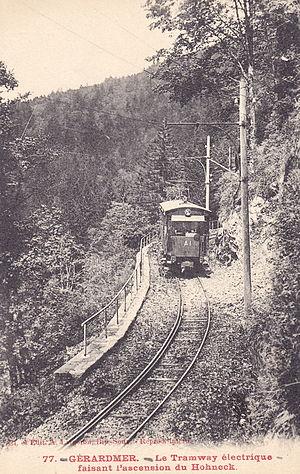
Carte postale ancienne éditée par A. Largeron, n°77
Ligne essentiellement touristique constituant cependant un des maillons de la première liaison transvosgienne, la ligne de Gérardmer à Retournemer, au col de la Schlucht et au Hohneck, fruit du secteur touristique gérômois, fut la première à être ouverte des trois lignes à voies métriques reliant la vallée de la Moselle, côté vosgien, à la vallée de la Fecht, côté alsacien.